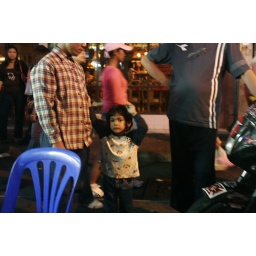
Tai boy is in Walking street in Pattaya.